Toyota Gazoo Racing Europe

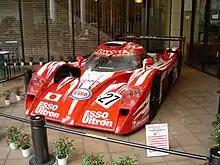
The Toyota GT-One

In addition to spearheading Toyota's efforts in the World Rally Championship, the group has also developed and run the Toyota GT-One and Toyota TS030 Hybrid in sports car racing. The GT-One entered the 24 Hours of Le Mans in both 1998 and 1999, and the TS030 Hybrid made its début in 2012.